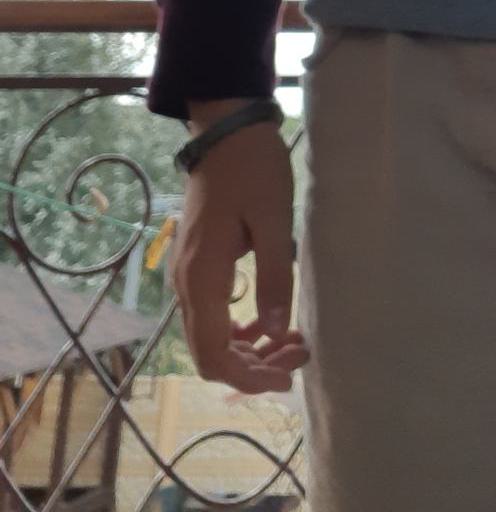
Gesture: no_gesture